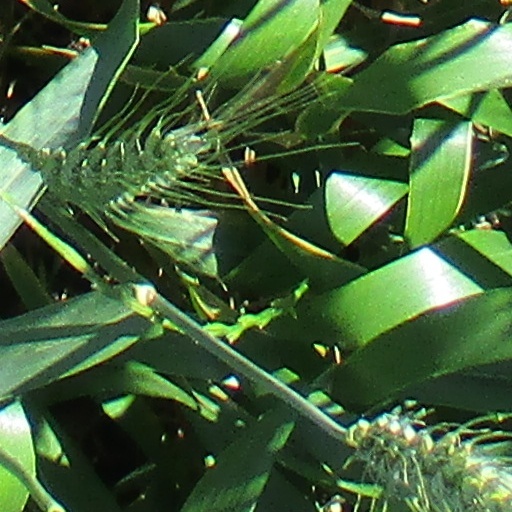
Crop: wheat